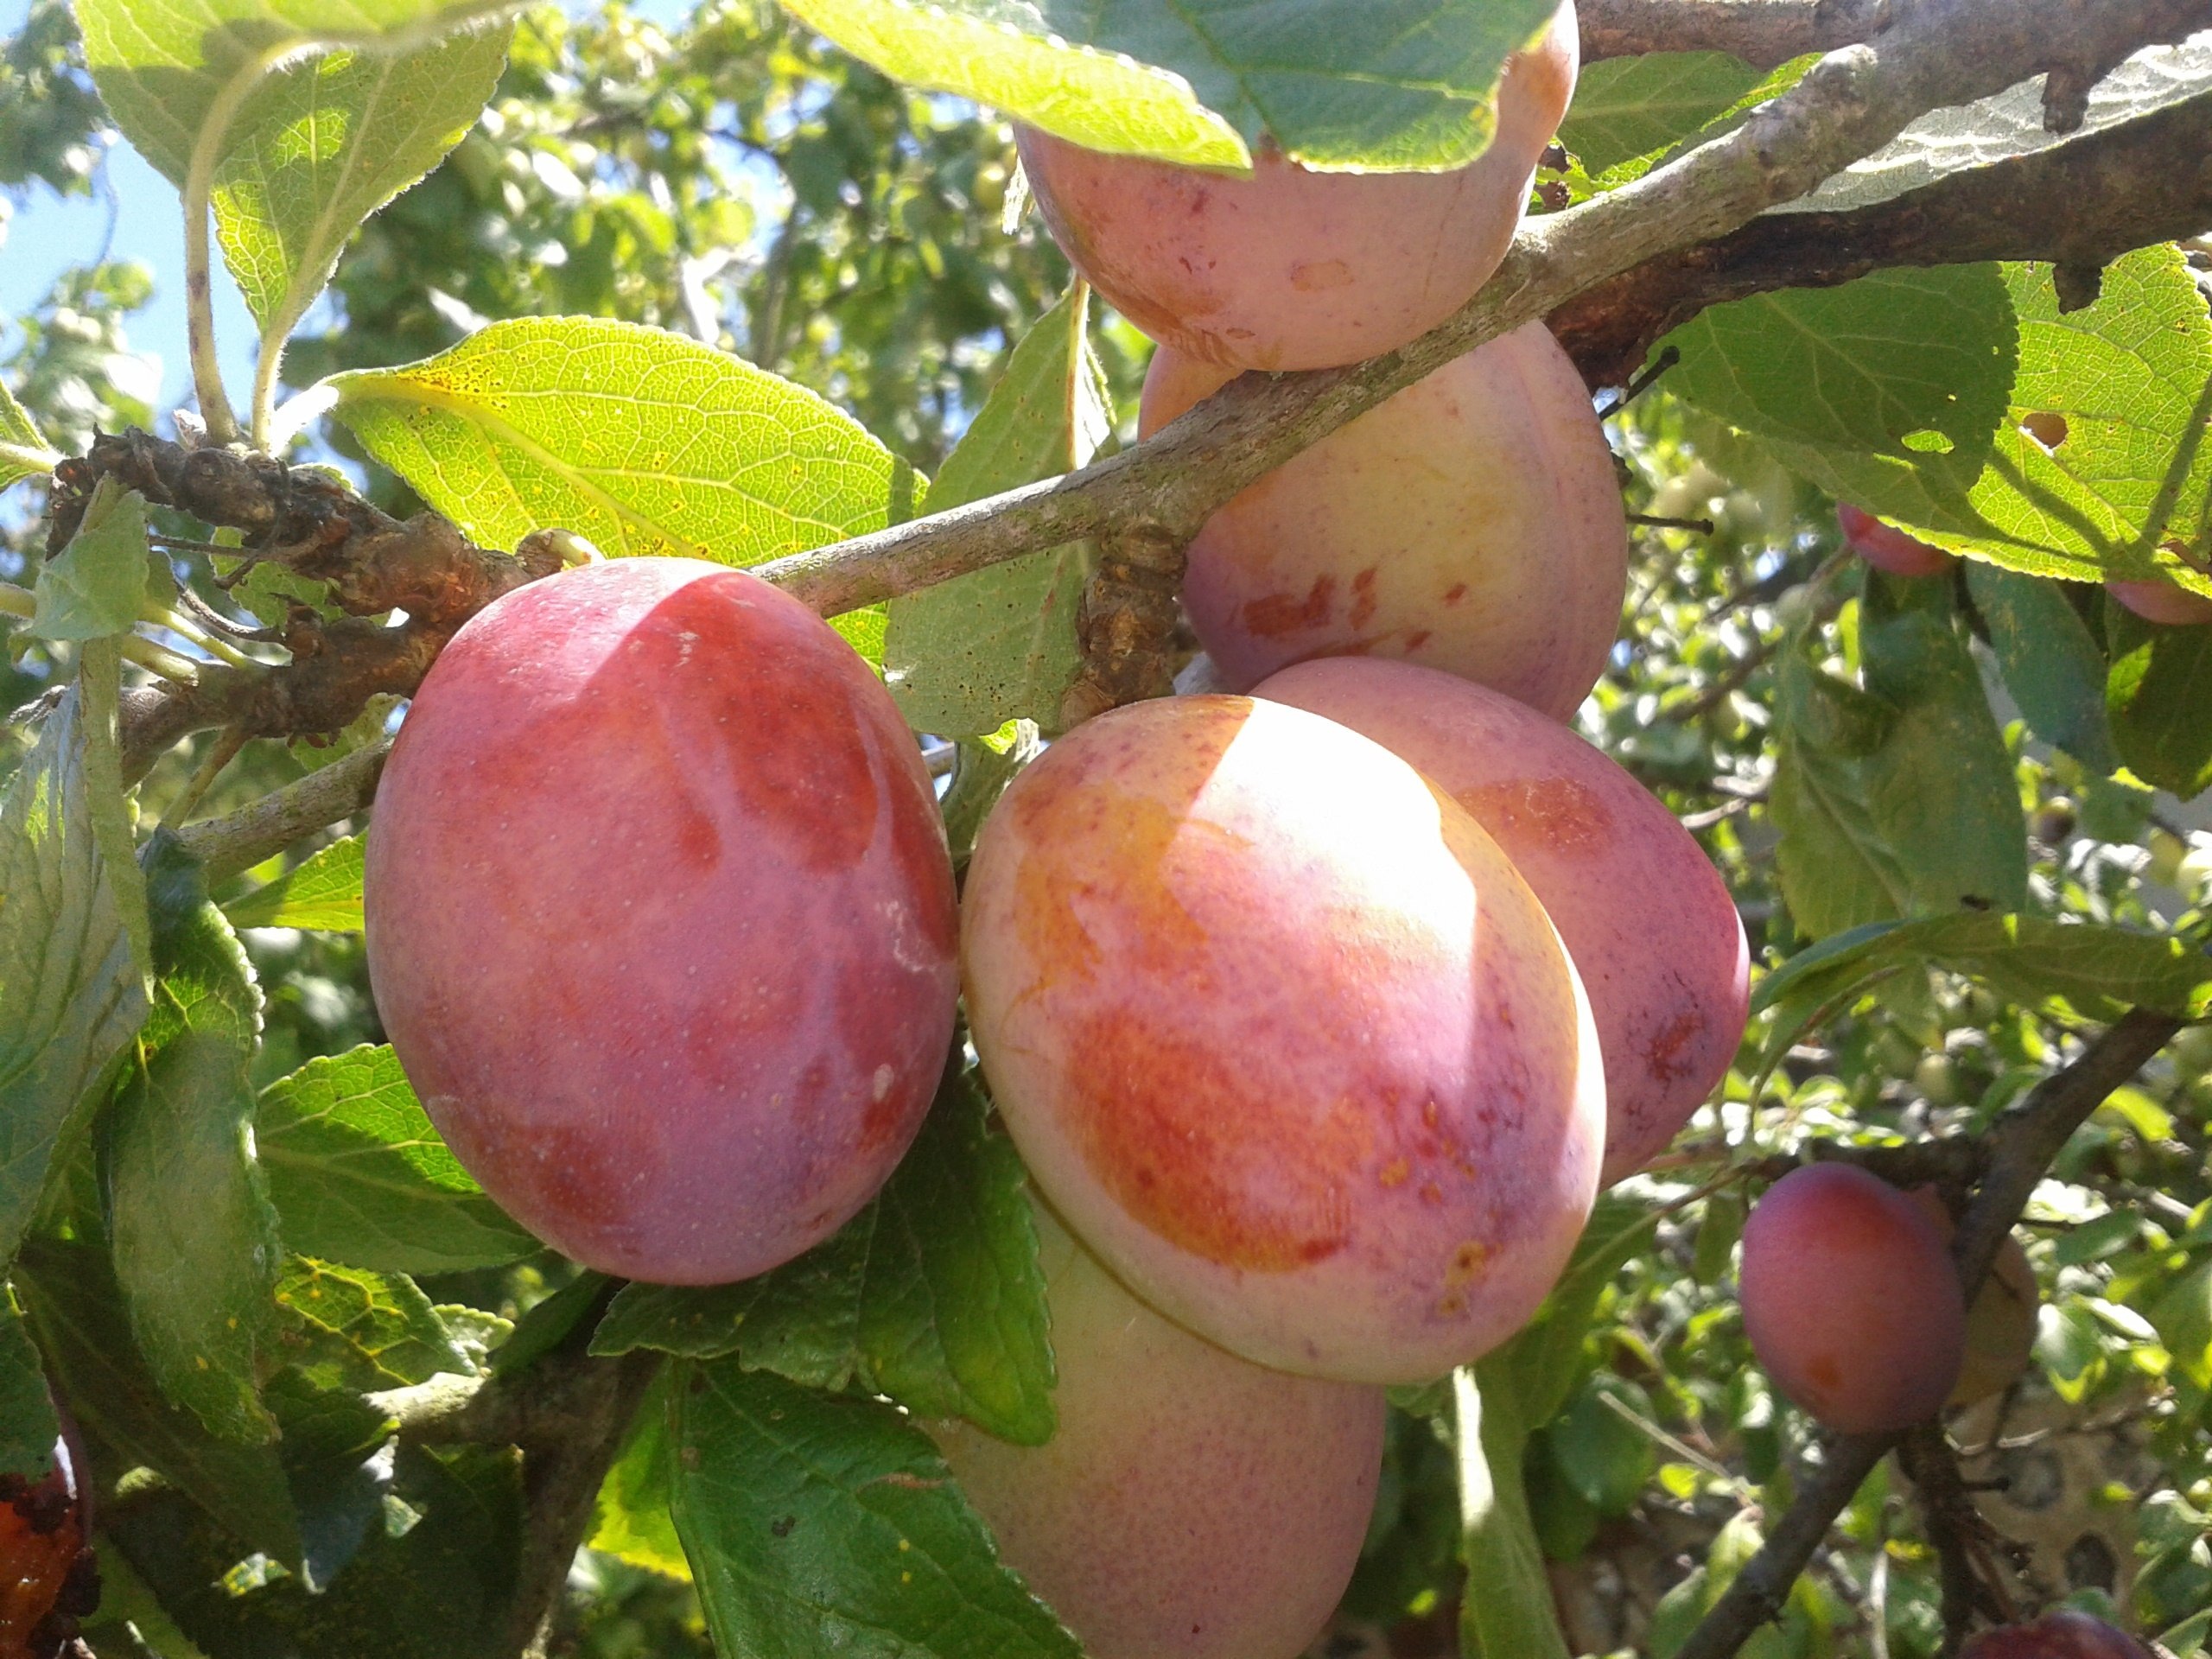
apple, branch, plant, fruit, sweet, flower, summer, ripe, food, produce, natural, fresh, juicy, healthy, dessert, delicious, plum, fruit tree, tasty, vegetarian, english, organic, flowering plant, rose family, acerola, malpighia, damson, juicy plums, victoria plum, land plant, rose order